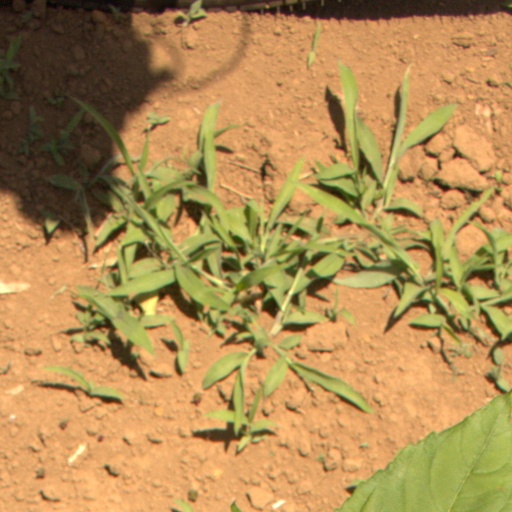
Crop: Jerusalem artichoke